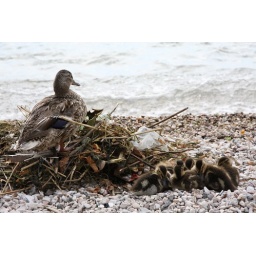
The duck didn't seem to be bothered by the tourists walking along the shore